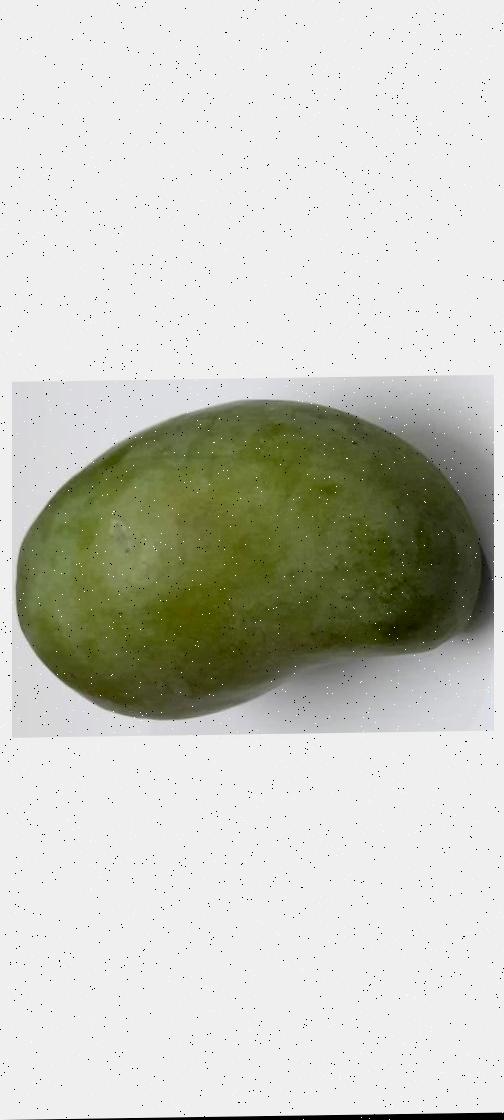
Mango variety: Amrapali